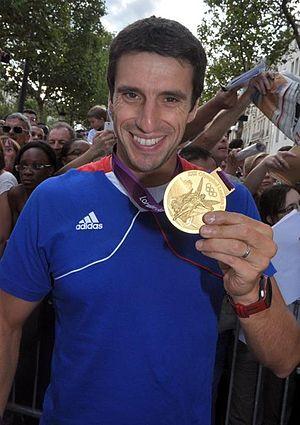
Tony Estanguet au défilé des médaillés français des JO 2012
Pau est une commune du sud-ouest de la France, préfecture du département des Pyrénées-Atlantiques en région Nouvelle-Aquitaine.
Tony Estanguet, né le 6 mai 1978 à Pau, est un atlhète et un dirigeant sportif français spécialiste du canoë monoplace slalom dont la carrière au plus haut niveau international s'étend de 2000 à 2012. Il est triple champion olympique de C1 slalom, à Sydney en 2000, à Athènes en 2004 et à Londres en 2012, seul athlète français à avoir gagné trois médailles d'or dans trois Jeux différents, et également triple champion du monde. Il était le porte-drapeau de la délégation française aux Jeux olympiques de 2008 de Pékin. Il met fin à sa carrière sportive en novembre 2012.
De nombreuses personnalités ont eu un attachement particulier au Béarn, ancien État souverain, désormais territoire français faisant partie du département des Pyrénées-Atlantiques, dont notamment :
Sylvain Curinier, né le 15 mars 1969 à Lons-le-Saunier, est un kayakiste français, médaillé d'argent olympique de kayak en slalom en 1992 à Barcelone. Il est coach depuis 1997 et cumule 3 titres olympiques et 6 titres de champions du Monde individuels avec les athlètes qu'il a entraîné.